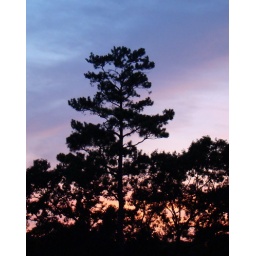
pine in the sky